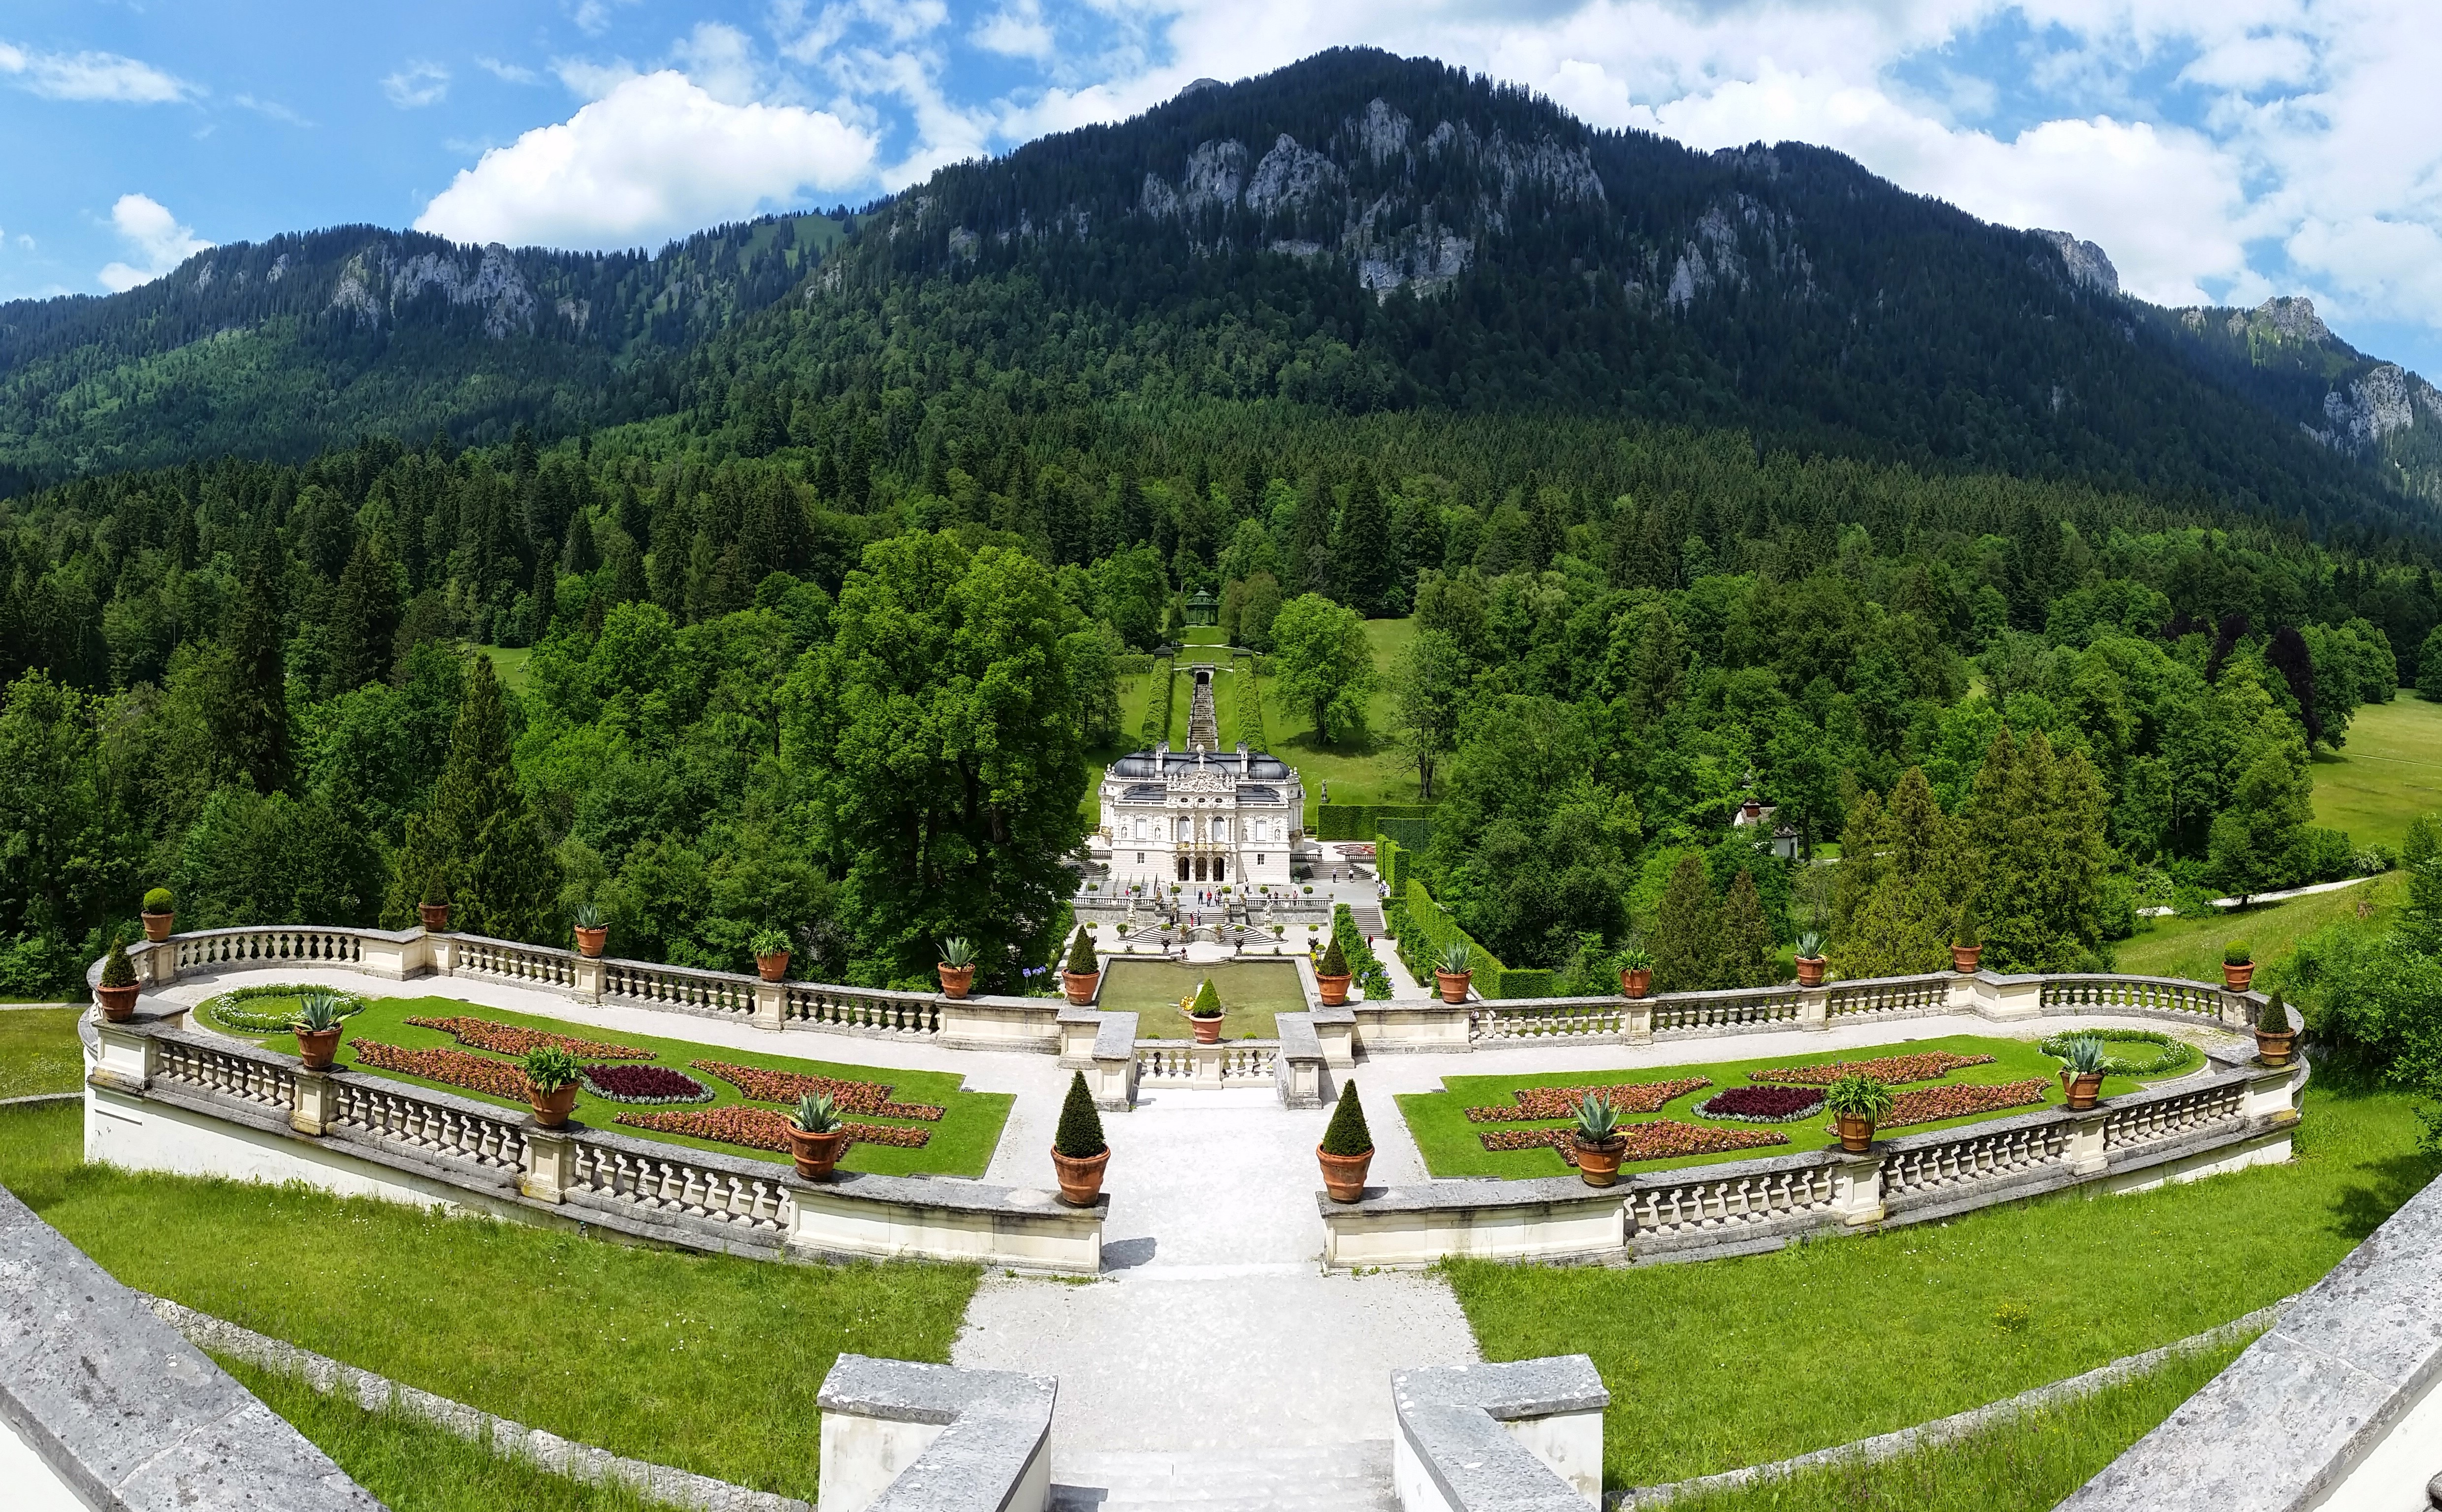
landscape, nature, mountain, building, mountain range, panorama, park, castle, landmark, tourism, alps, monastery, munich, castle park, mountain pass, mountainous landforms